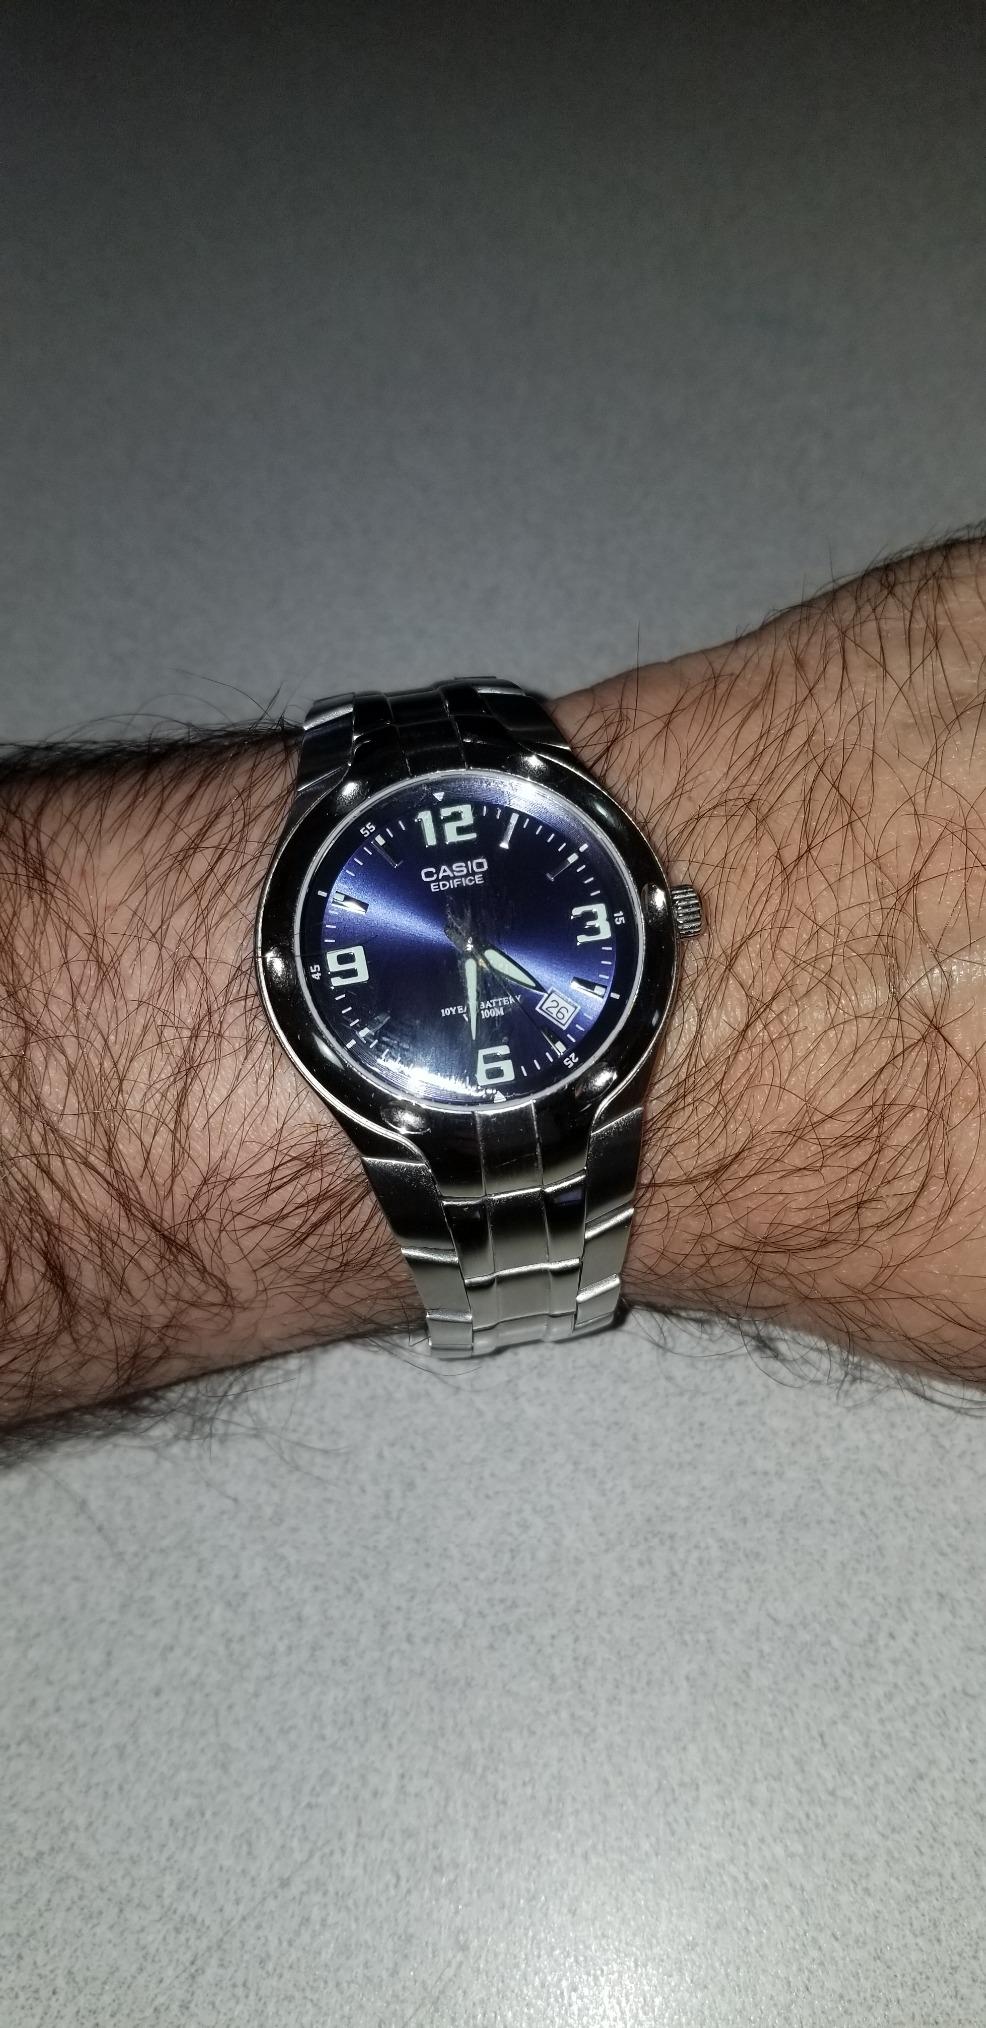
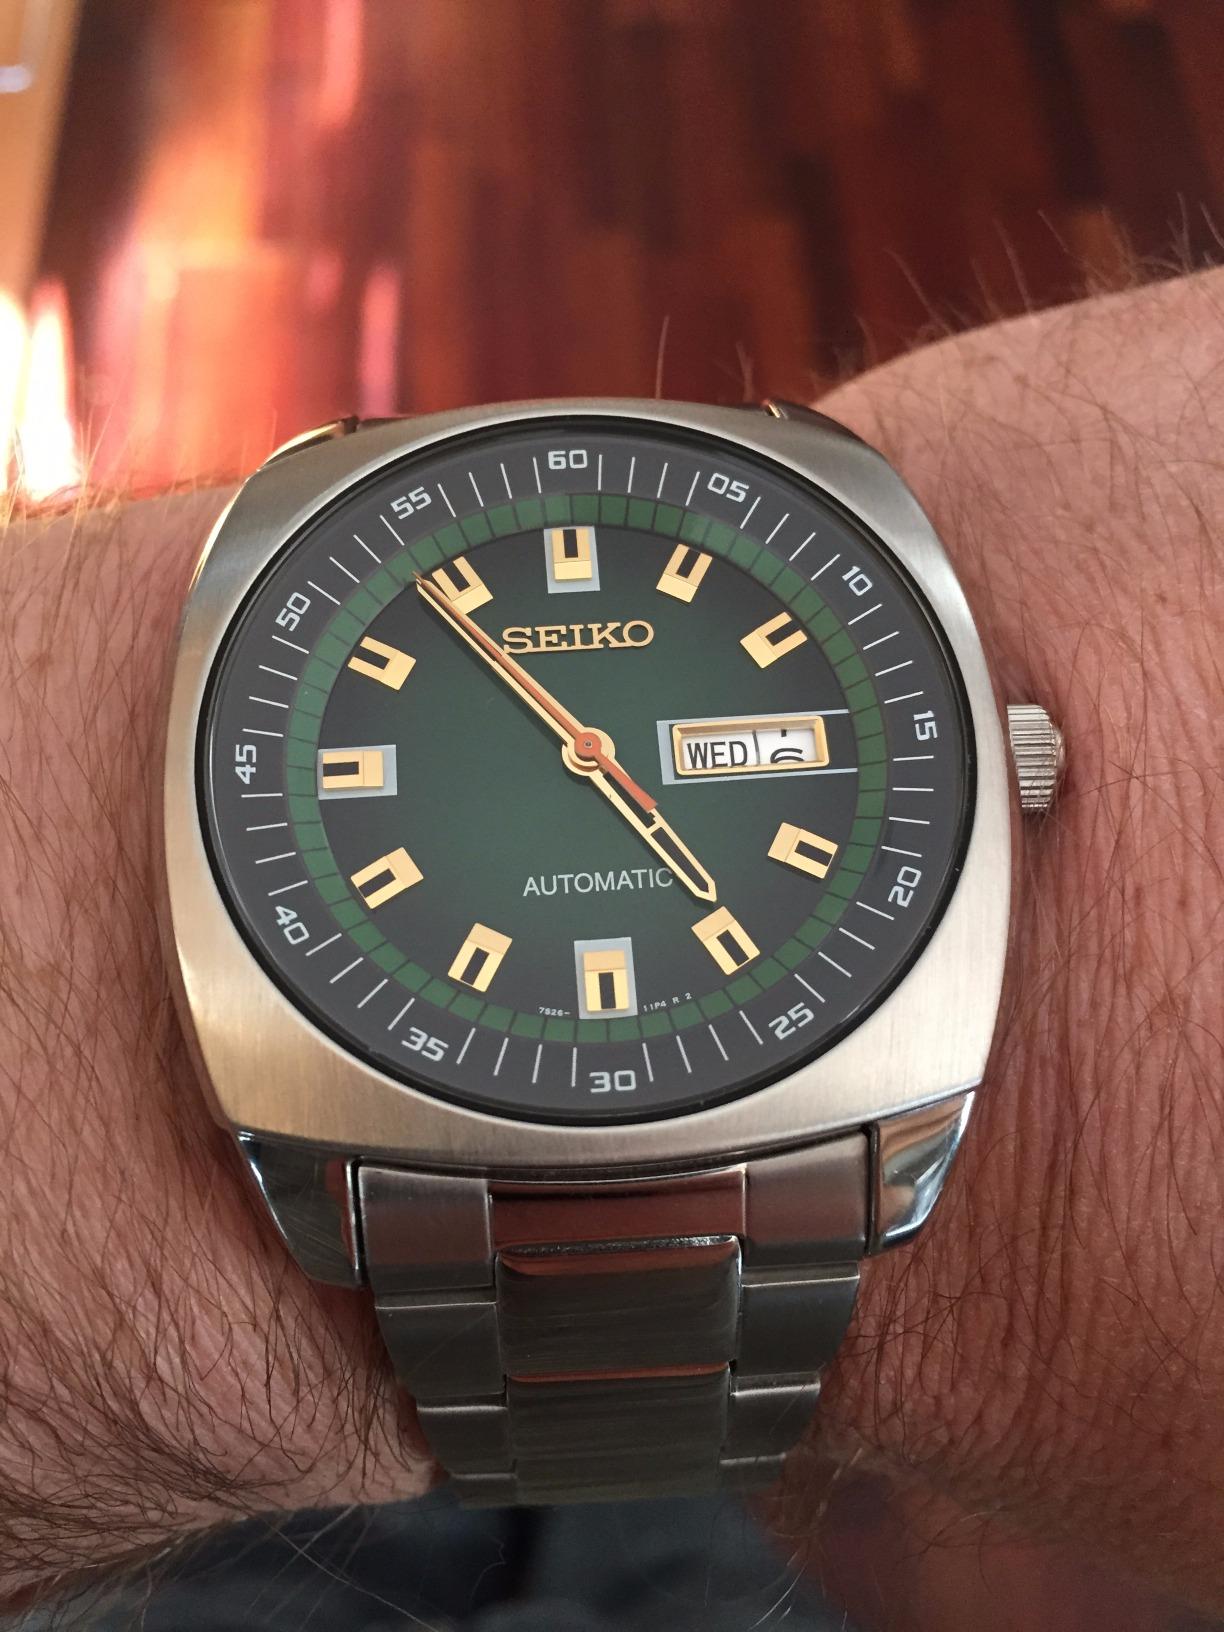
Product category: accessories_watch
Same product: no